Shine a Light (film)

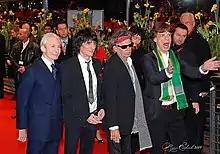
The Rolling Stones (from left to right: Charlie Watts, Ron Wood, Keith Richards, Mick Jagger) at the Berlin Film Festival (Filmfestspiele Berlin/Berlinale) in 2008 for the world premiere of the concert documentary.

Prior to the October 29 show, 83-year-old Ahmet Ertegun, a co-founder and executive of Atlantic Records and chairman of the Rock and Roll Hall of Fame and museum, was backstage in a VIP social area, the "Rattlesnake Inn," when he tripped and fell, striking his head on the concrete floor. He was rushed to the hospital, and died on December 14, 2006. The film was dedicated to his memory.